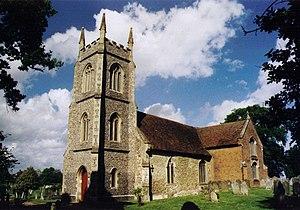
Le Lieutenant général Henry Hawley était un officier de l'armée britannique qui a servi dans les guerres de la première moitié du 18ᵉ siècle. Il a combattu dans un certain nombre de batailles importantes, comme Dettingen en 1743 et Fontenoy en 1745.